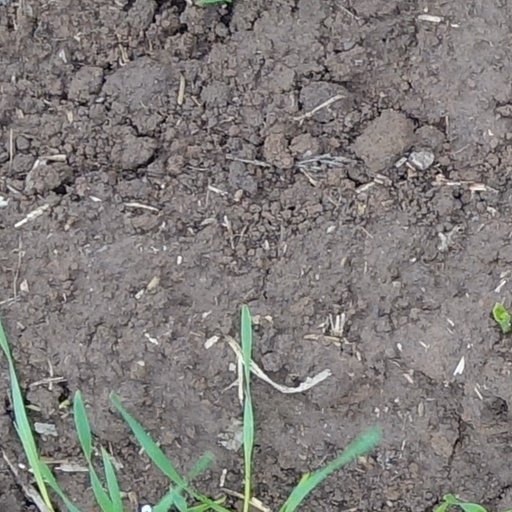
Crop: wheat